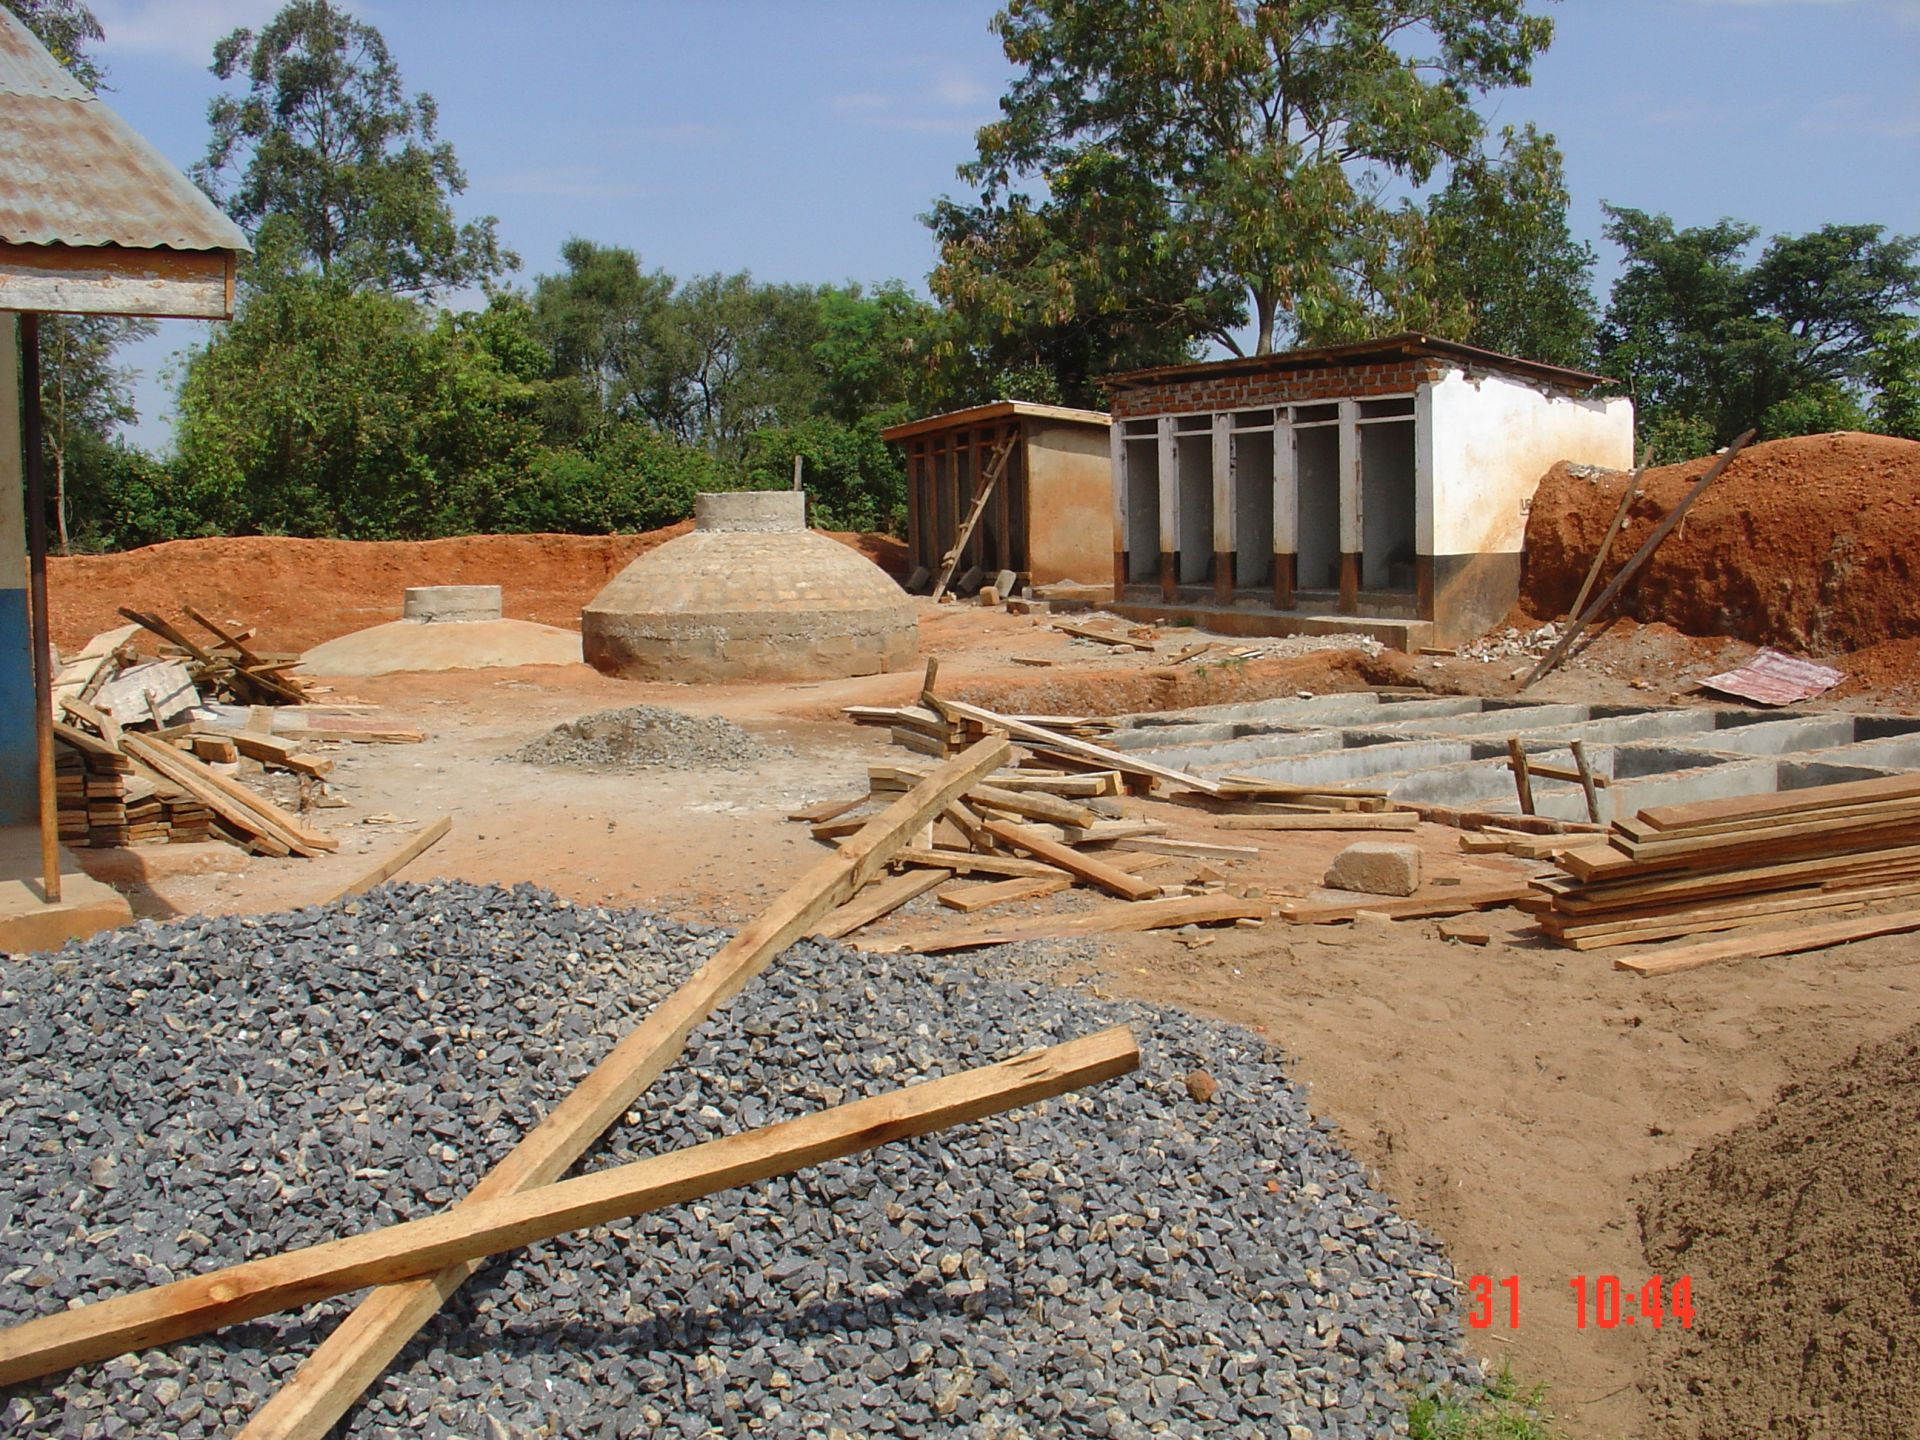
Ambira Boys High School, Nyanza Province, Kenya
Specialty: pediatric pharma-process
Image credit: SuSanA Secretariat